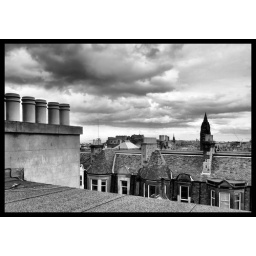
Edinburgh castle in distance 5 windows and 5 chimneys